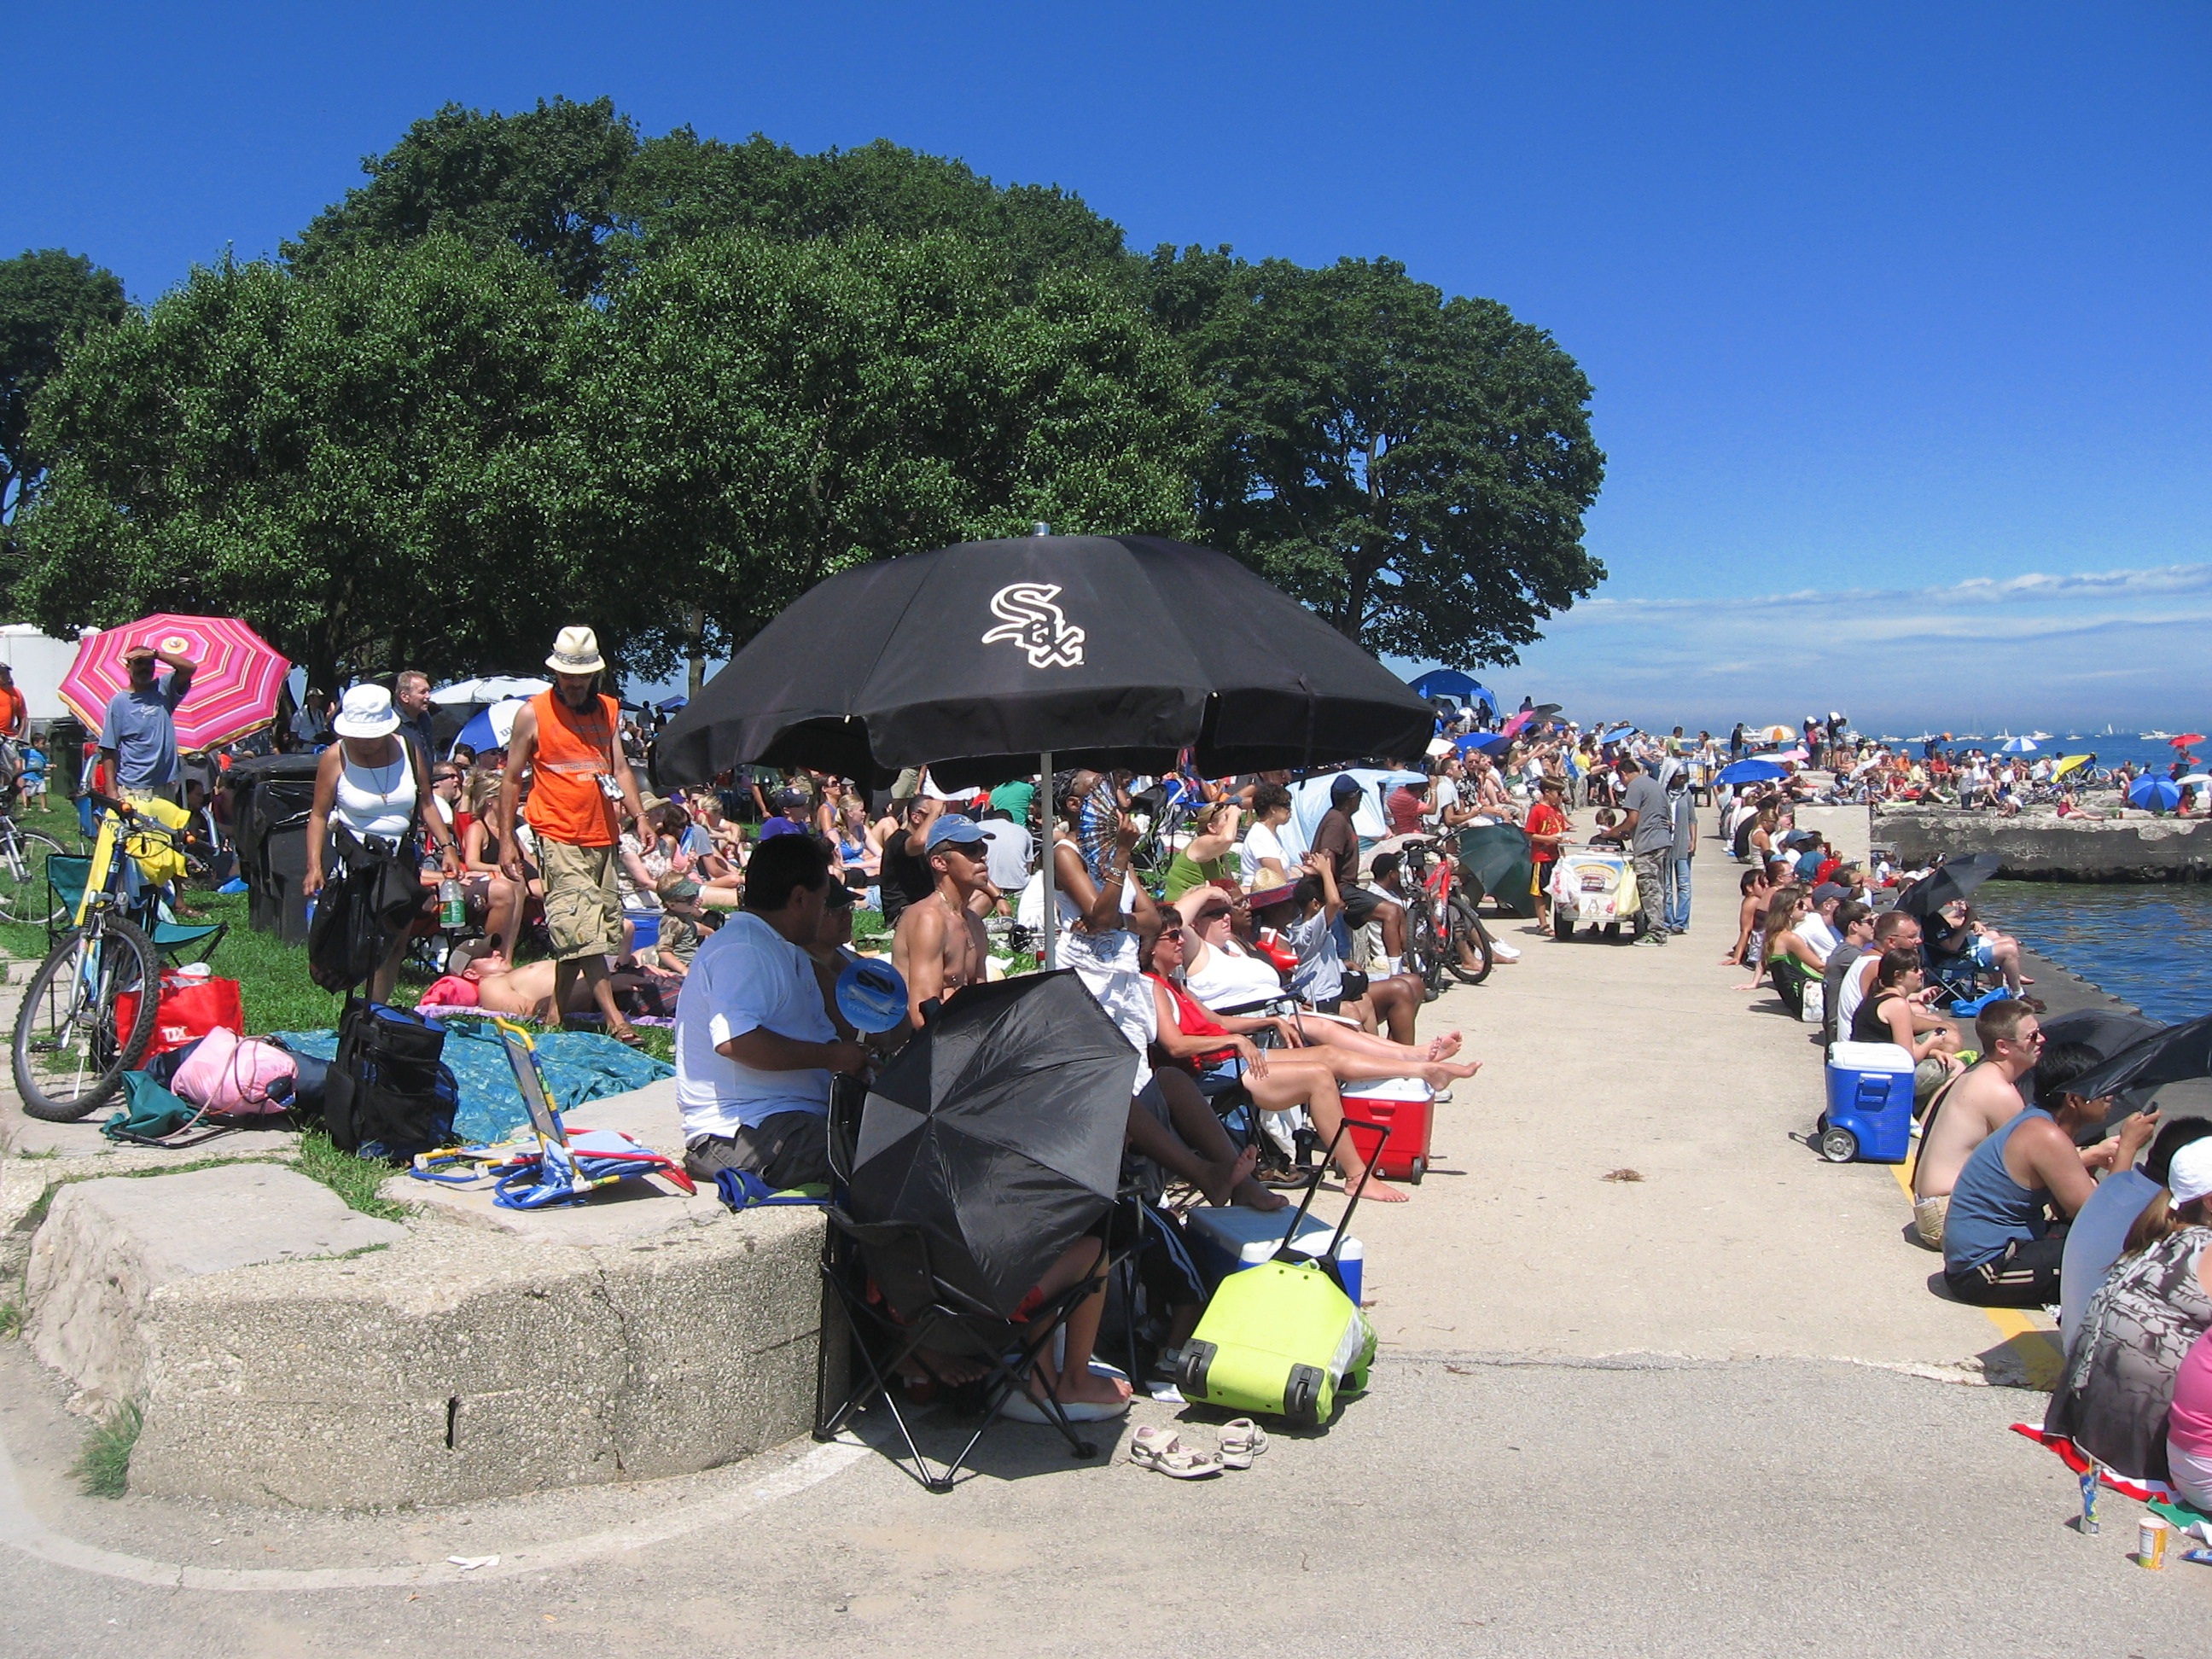
beach, shore, lake, urban, crowd, america, market, tourism, festival, illinois, americans